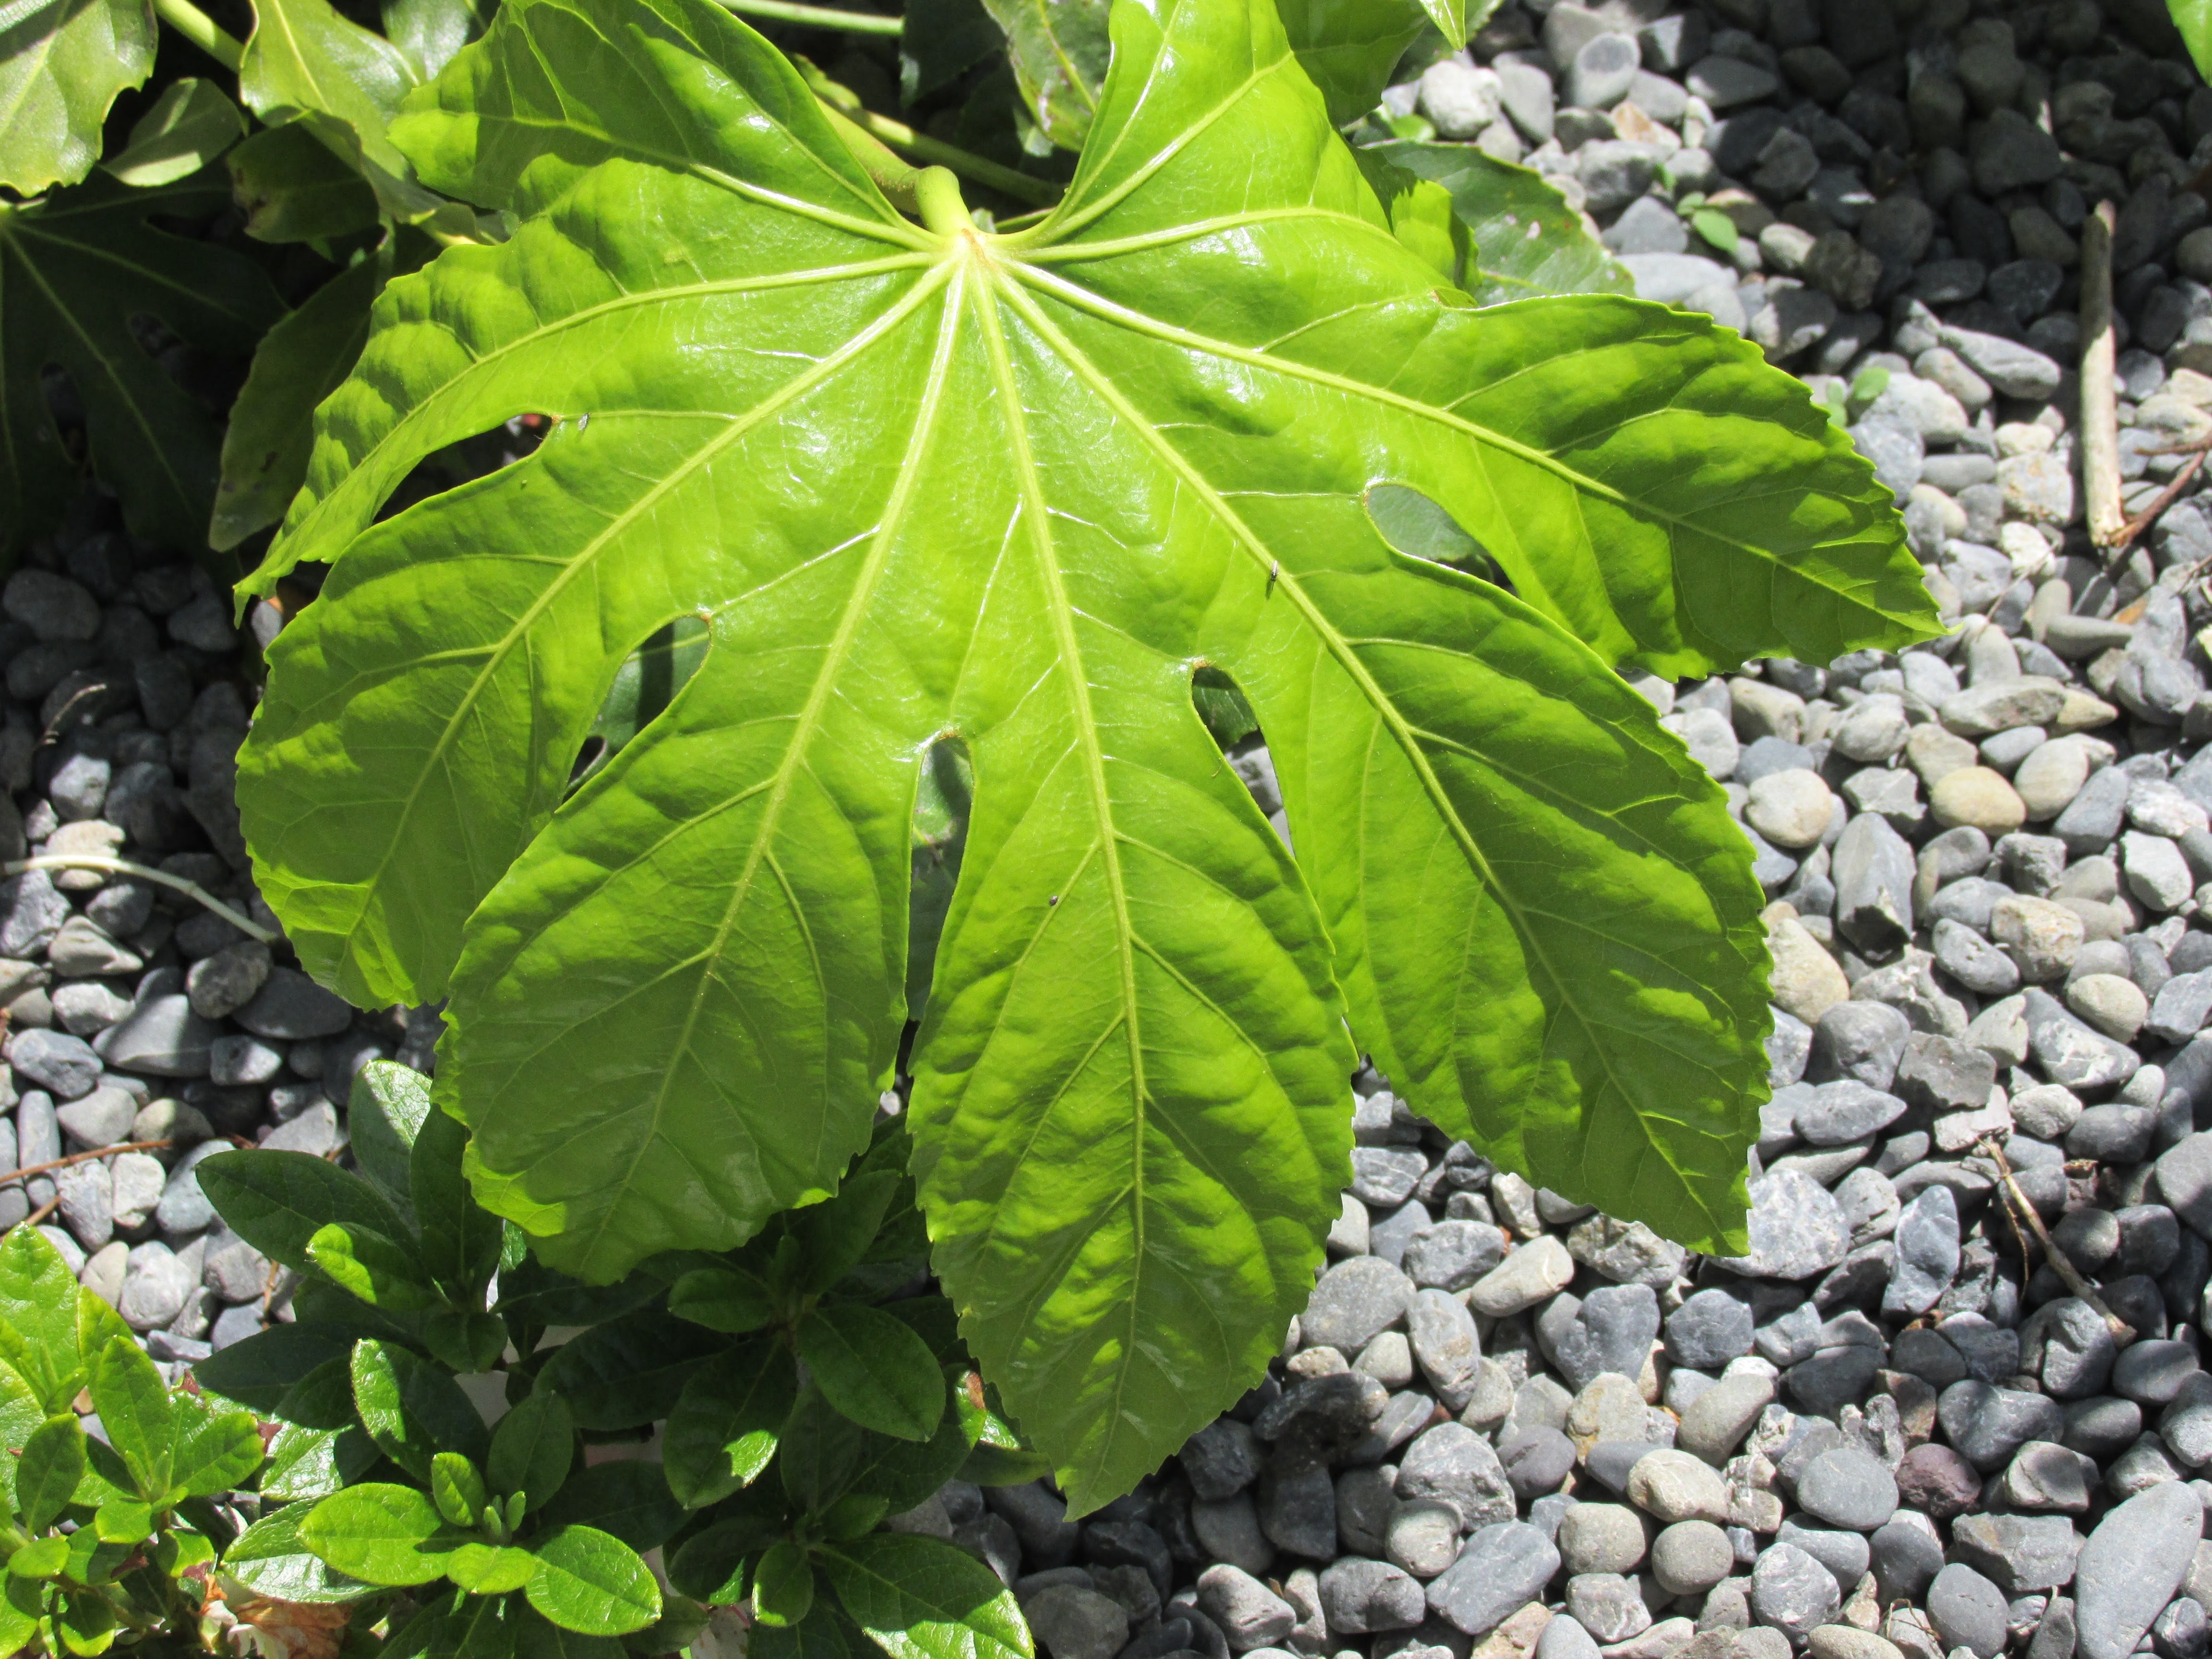
tree, nature, plant, fruit, leaf, flower, food, produce, botany, garden, plants, shrub, deciduous, flowering plant, fatsia japonica, woody plant, land plant